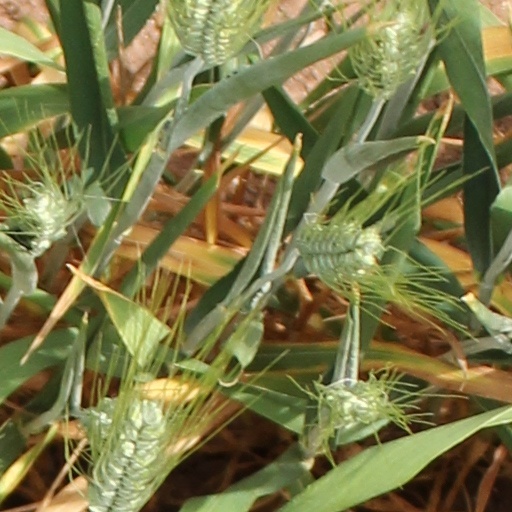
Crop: wheat